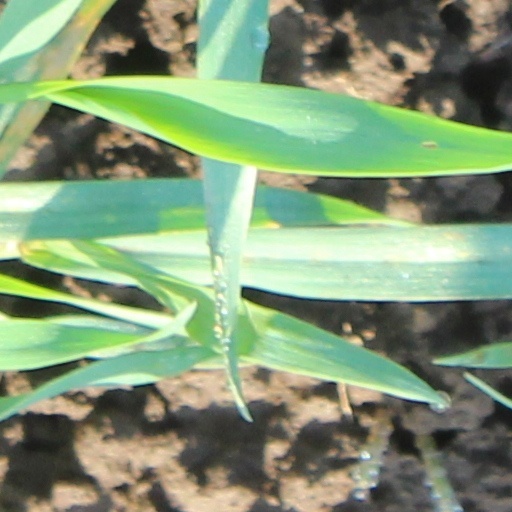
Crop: wheat